Enhanced Defense Cooperation Agreement

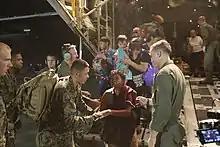
U.S. Marines assist in Typhoon Haiyan relief efforts, November 2013

Disaster relief and crisis response have since become important focuses for the U.S.–Philippine security relationship and a key impetus of the EDCA agreement. The United States Marines were among the first to arrive in the Philippines after Typhoon Haiyan hit the Philippines on November 8, 2013. At the immediate request of the Philippine government, US and international relief agencies arrived three days after the storm to provide aid and assistance to the thousands of injured and homeless. The United States government provided over $37 million in aid.